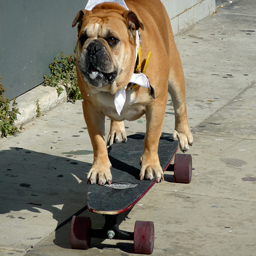
A dog rides a skateboard down a sidewalk.
A bull dog with a bandana rides a skateboard.
A dog is riding on a black skateboard with maroon wheels.
A dog wearing a bandana rides a skateboard.
A brown dog standing on top of a skateboard.